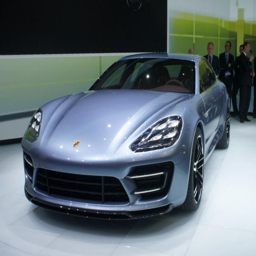
automobile make shows few concept cars , but at show the company unveiled person , which it calls itssports car of tomorrow